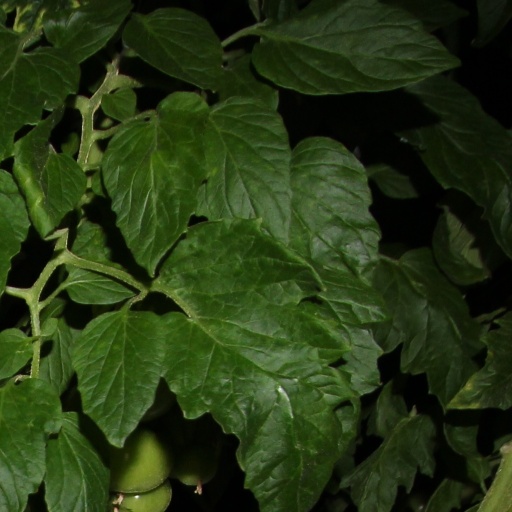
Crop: tomato